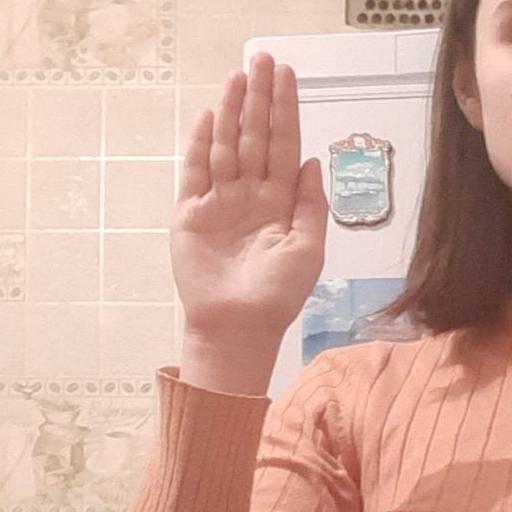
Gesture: stop